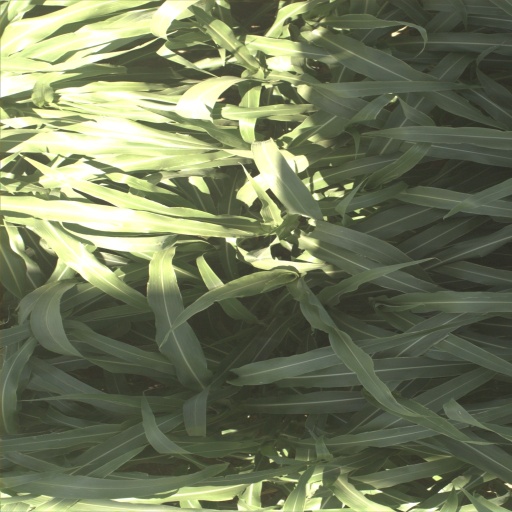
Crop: sorghum